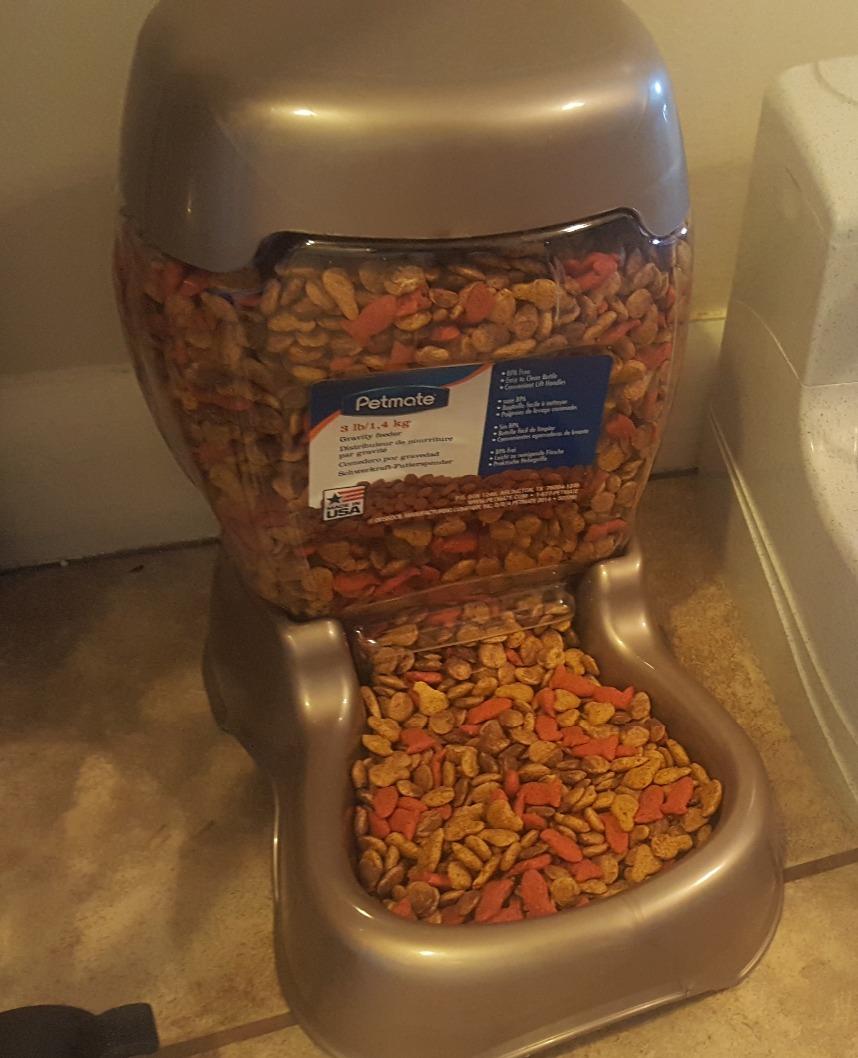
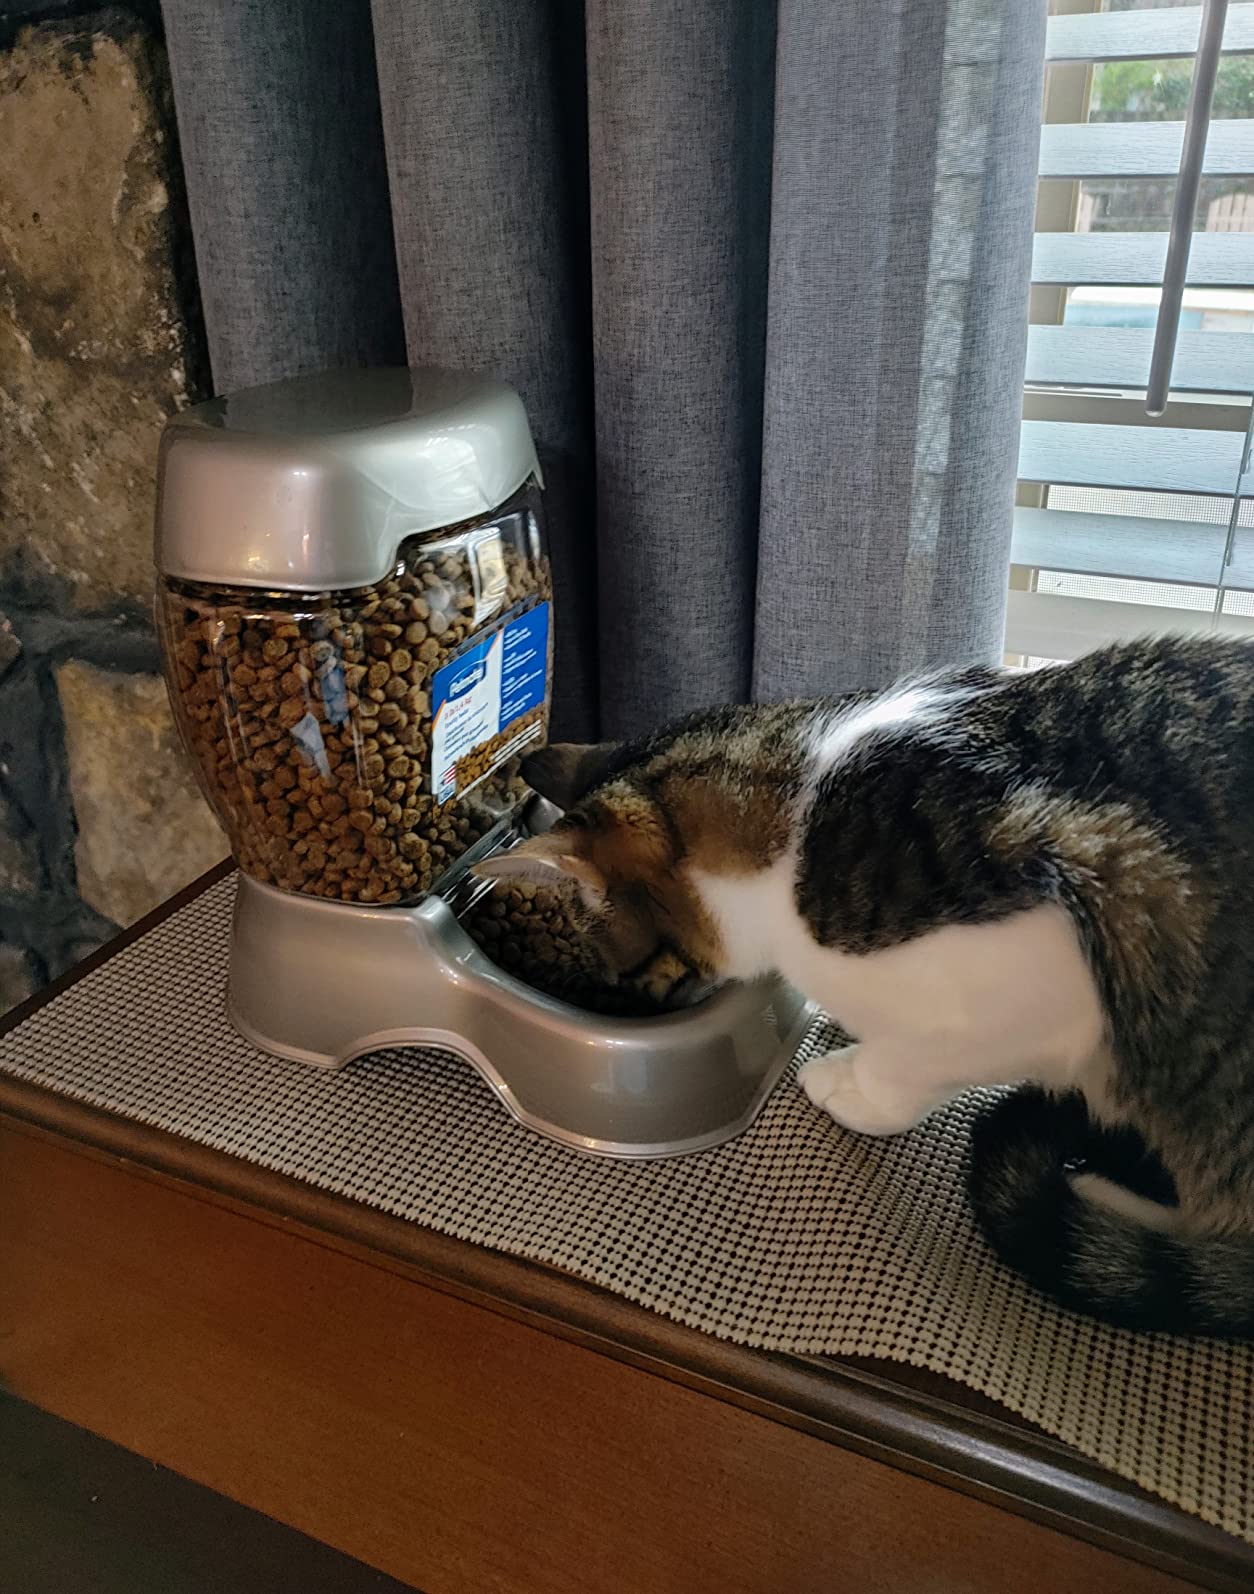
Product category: items_feeder
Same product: yes